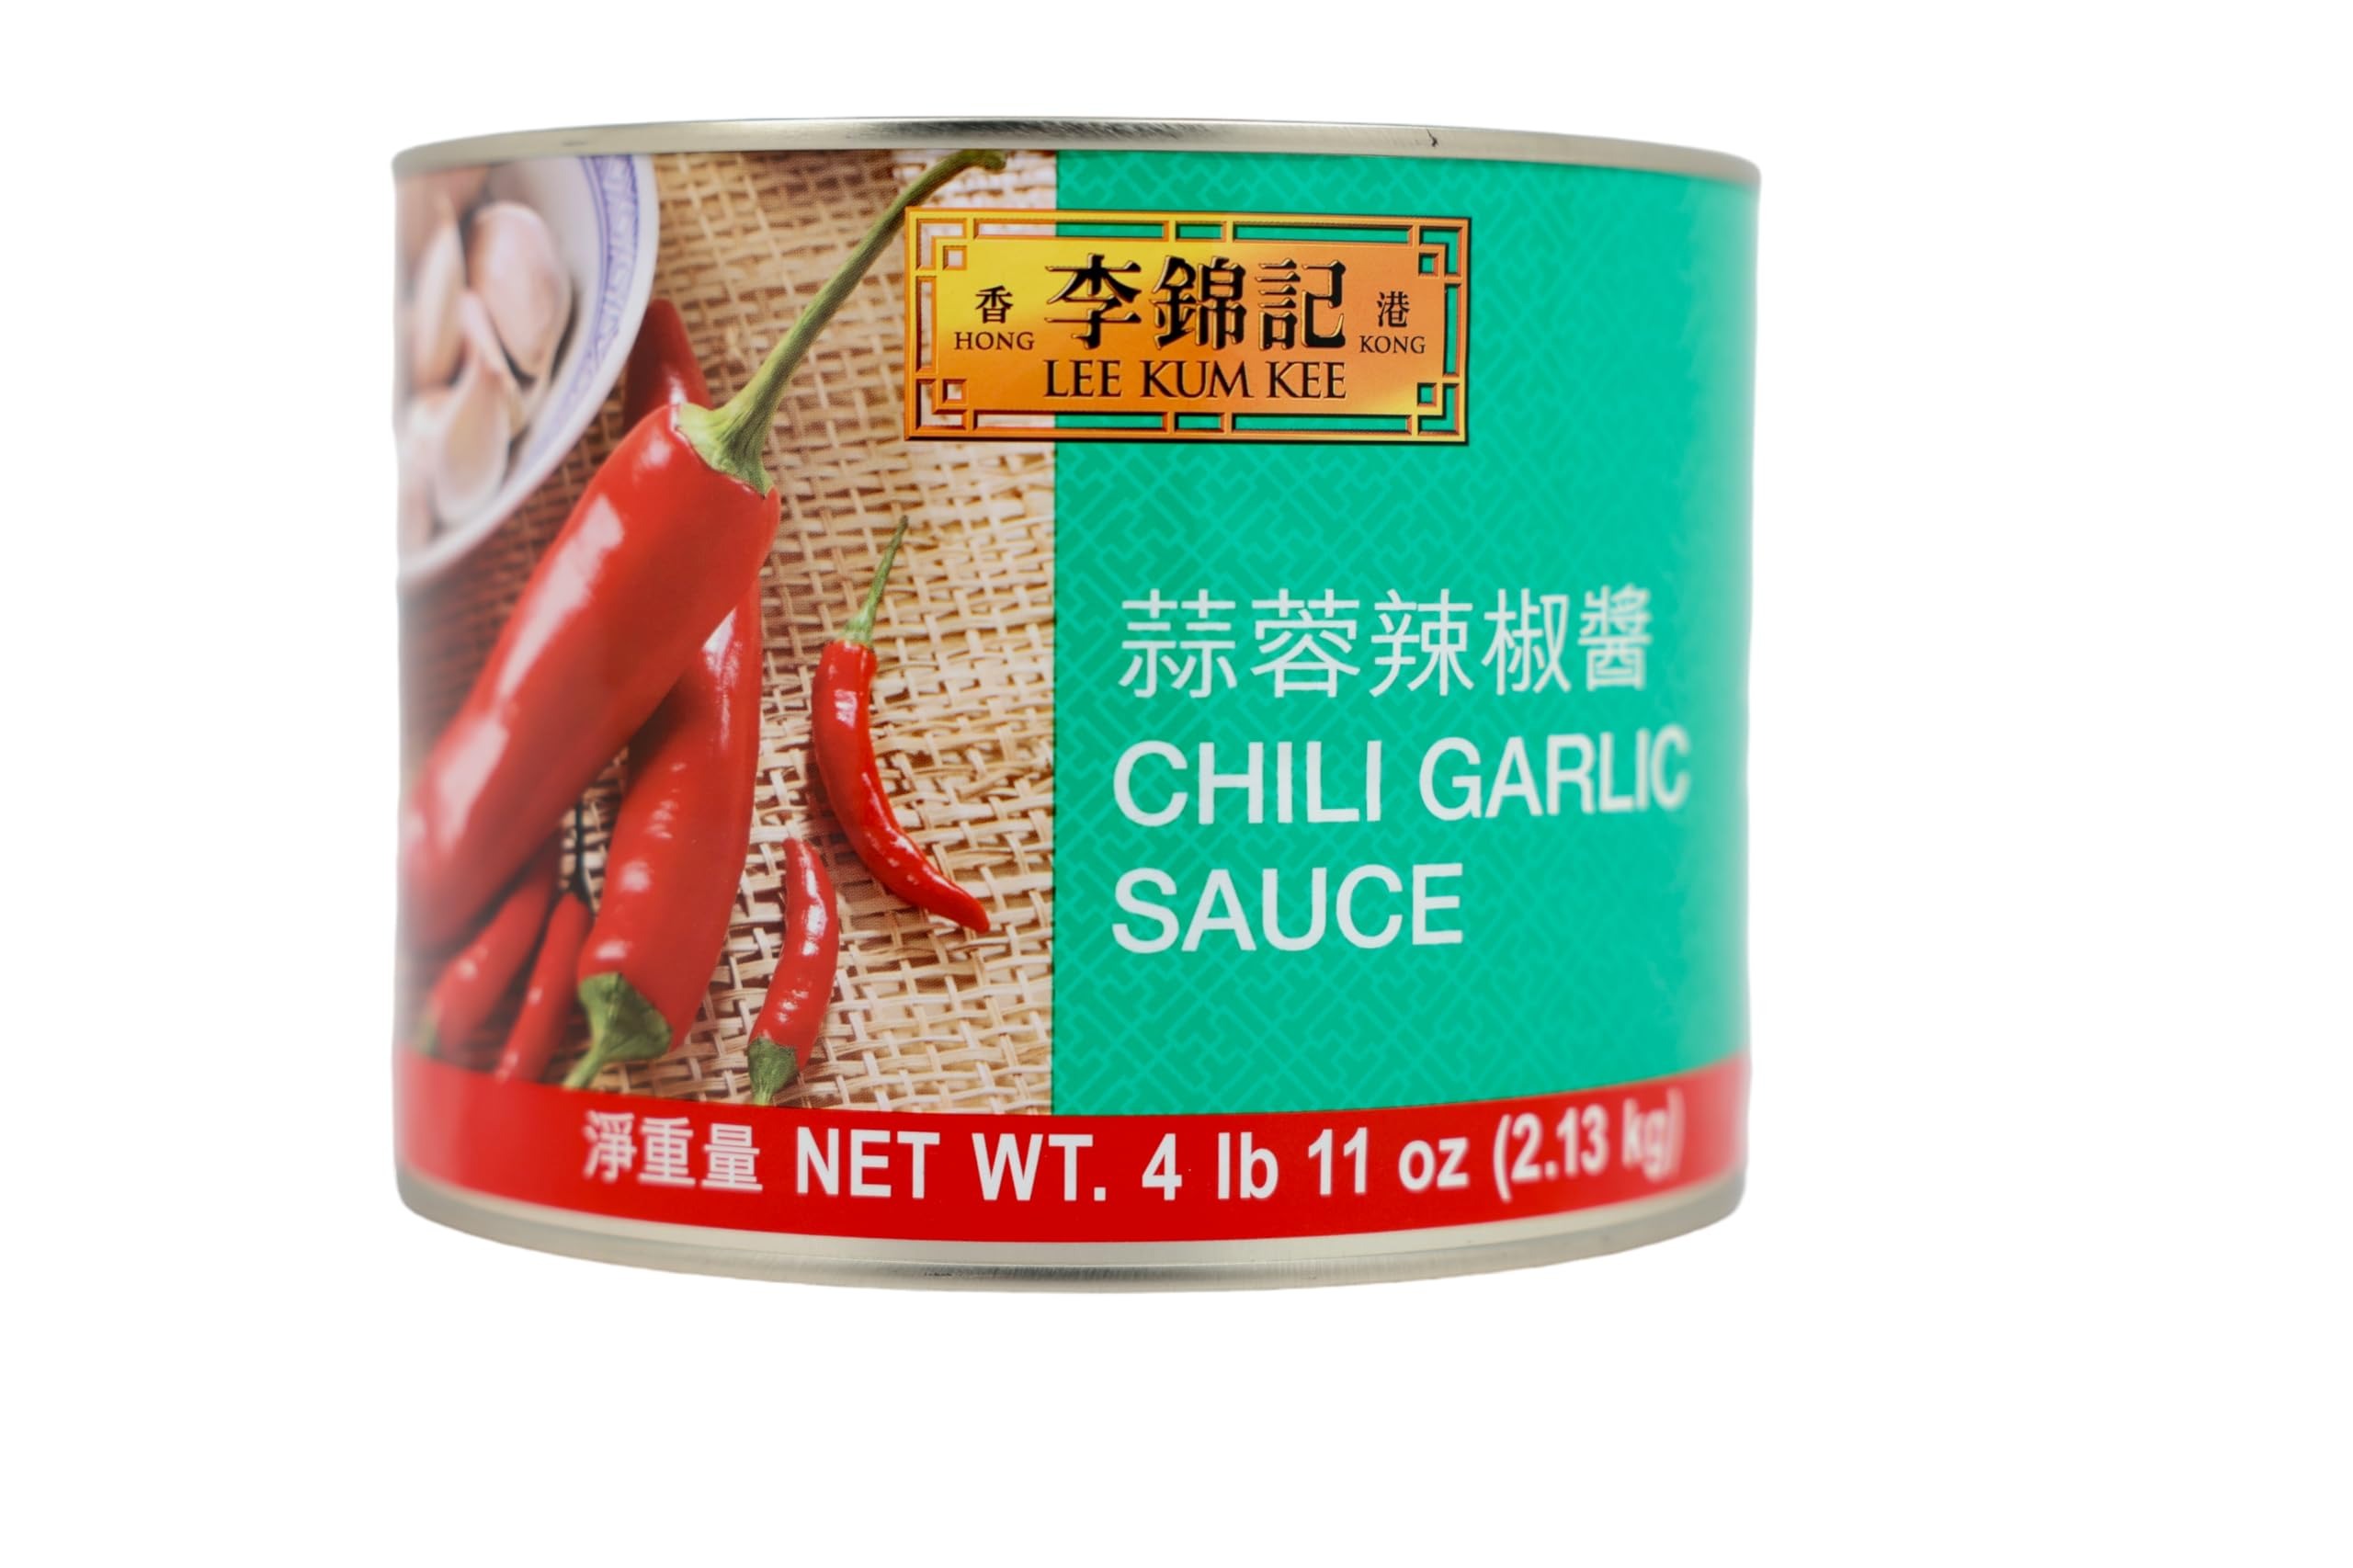
Item Name: Lee Kum Kee Chili Garlic Sauce (4 lb 11 oz - 6 Pack) Chili & Garlic Savory Hot Sauce, Perfect for Marinades, Dipping, Stir-Frying, Seafood, Vegetables, Fried Rice, and Noodles
Bullet Point 1: Perfect Blend of Flavors: Lee Kum Kee Chilli Garlic Sauce is masterfully crafted with premium-quality chili and garlic, offering a balanced mix of spiciness and savory richness. This combination ensures every dish gets a bold, aromatic kick that delights the taste buds.
Bullet Point 2: Ideal for Meat and Seafood: Enhance the natural flavors of chicken, beef, pork, shrimp, or fish with this versatile sauce. Perfect for dishes like Garlic Butter Shrimp, Spicy Chili Fish, or Sweet and Spicy Pork Chops. It not only elevates the taste of these proteins but also imparts a restaurant-quality finish to your dishes, perfect for impressing guests or enjoying a gourmet meal at home.
Bullet Point 3: Great for Stir-Fries and Beyond: While perfect for stir-fries like Beef and Broccoli or Lo Mein, this sauce is also excellent as a marinade, dipping sauce, or ingredient in soups, noodles, and rice dishes. Perfect for adding a kick to fried rice dishes, dumplings, or even Dan Dan Noodles. Its adaptability makes it a valuable addition to any kitchen, catering to a variety of culinary needs.
Bullet Point 4: Enhances Aroma and Flavor: Cooking with Lee Kum Kee Chilli Garlic Sauce fills your kitchen with a tantalizing aroma that matches the delicious flavor it brings to your dishes. The rich fragrance enhances the overall cooking experience and appetite.
Bullet Point 5: Convenient, Authentic, and Trusted: Packaged for easy use, this sauce captures the authentic taste of traditional Asian cuisine. Lee Kum Kee, a globally trusted brand, ensures the highest quality and consistency in every bottle, making it a staple for food lovers and home cooks alike.
Value: 6.0
Unit: Count

Price: 38.94